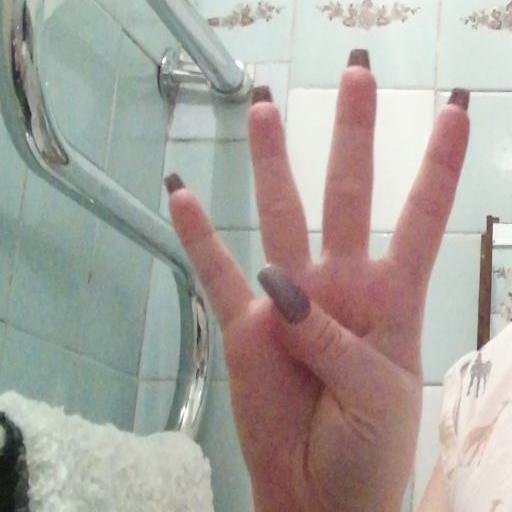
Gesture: four